J. S. Grimaldi

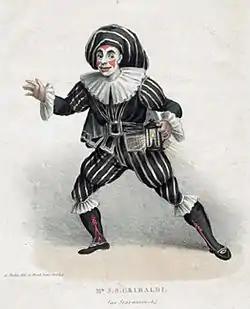

Joseph Samuel William Grimaldi (21 November 1802 – 10 December 1832), better known as J. S. Grimaldi or JS Grimaldi, was an English stage actor, comedian and dancer, who frequently played the role of Clown in the harlequinades that accompanied nineteenth-century pantomimes. He was the son of Joseph Grimaldi, who popularised the role of Clown in the early 1800s.